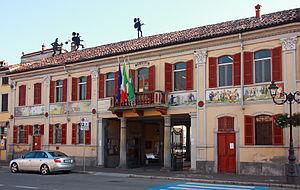
Gravellona Lomellina est une commune italienne de la province de Pavie dans la région Lombardie en Italie.